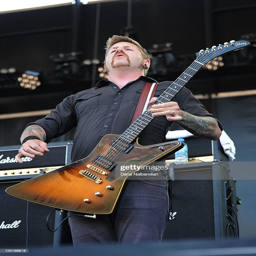
guitar player and heavy metal artist of progressive metal artist performs in politician .